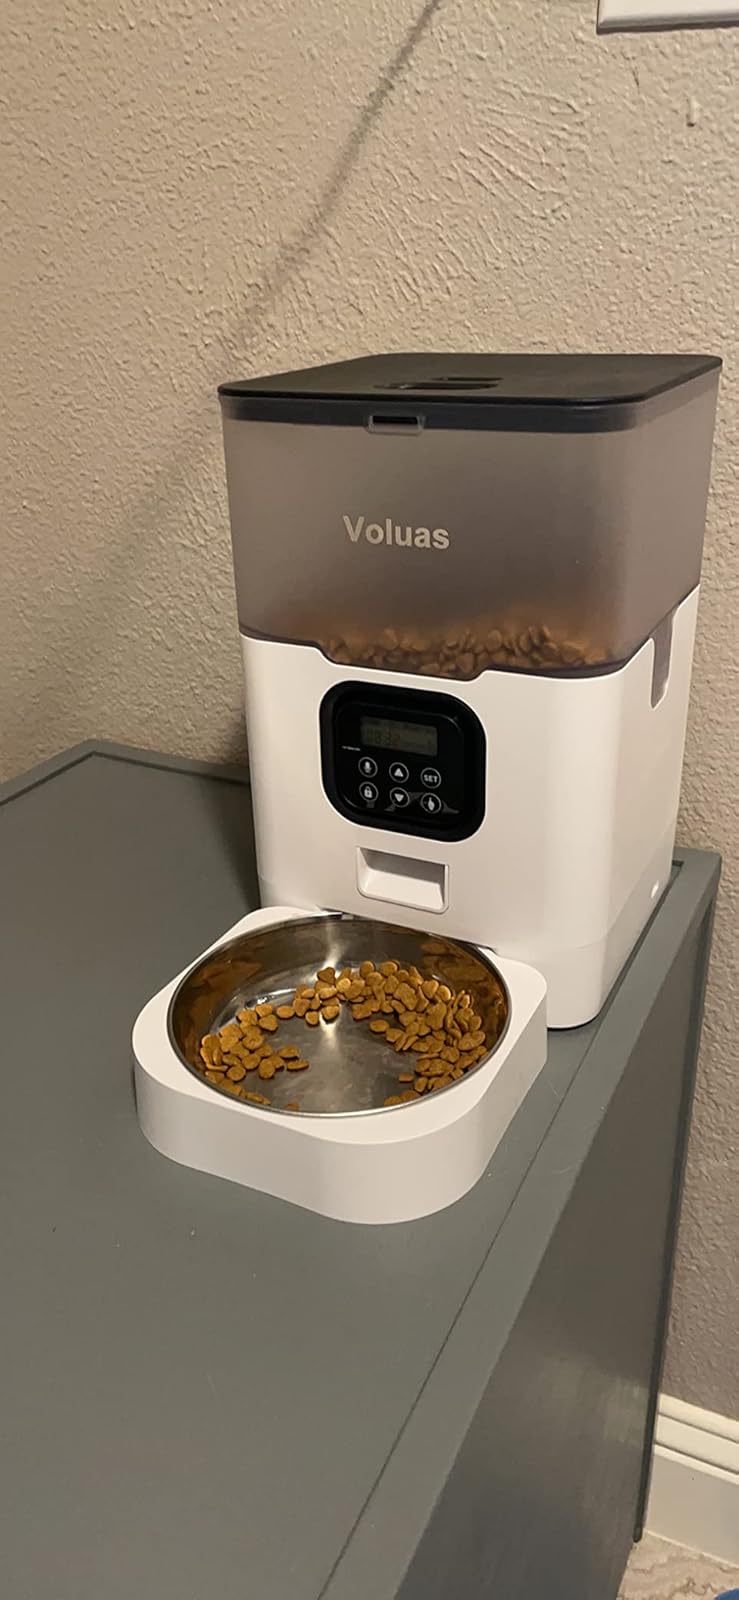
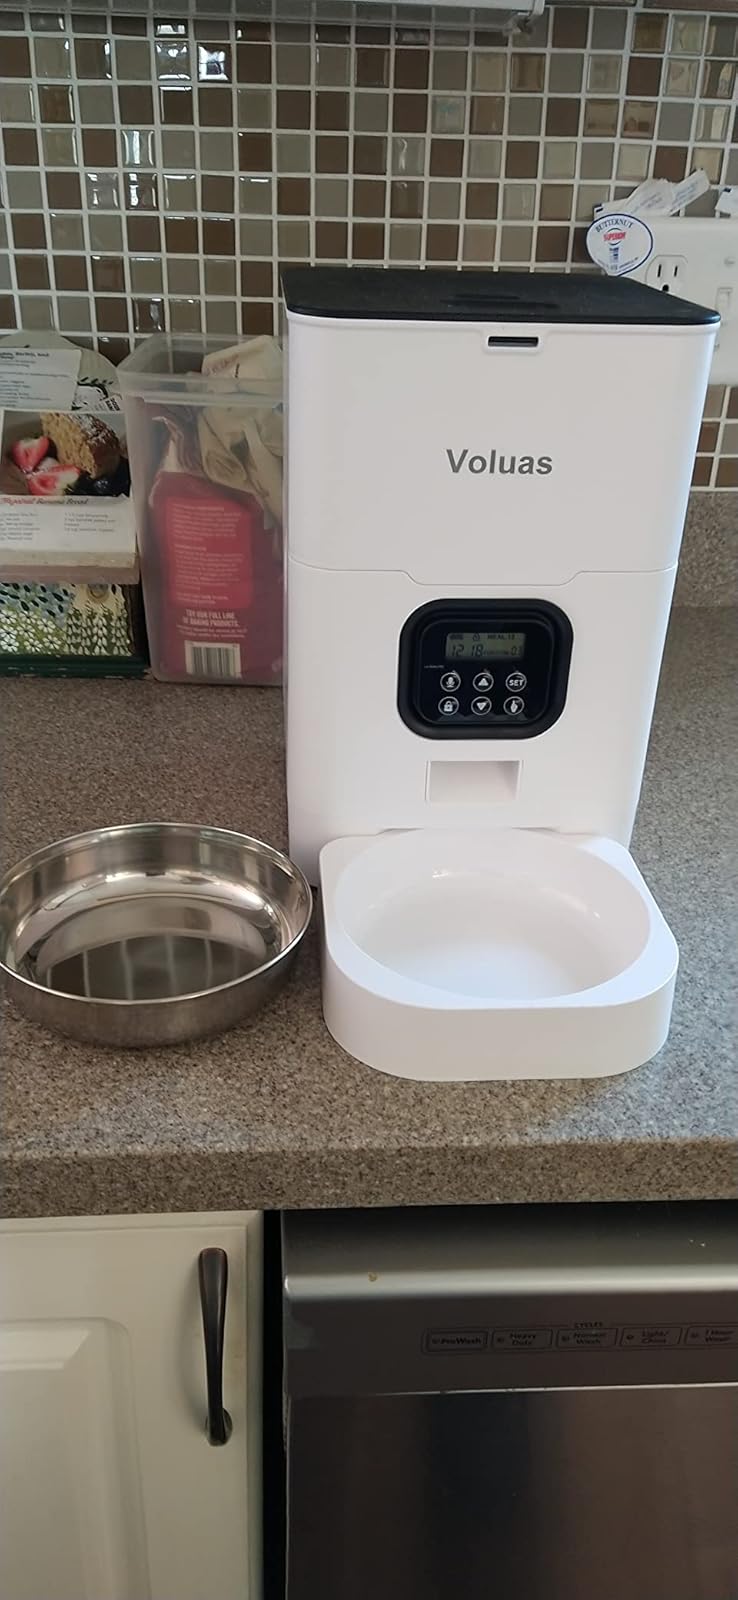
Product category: items_feeder
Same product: no